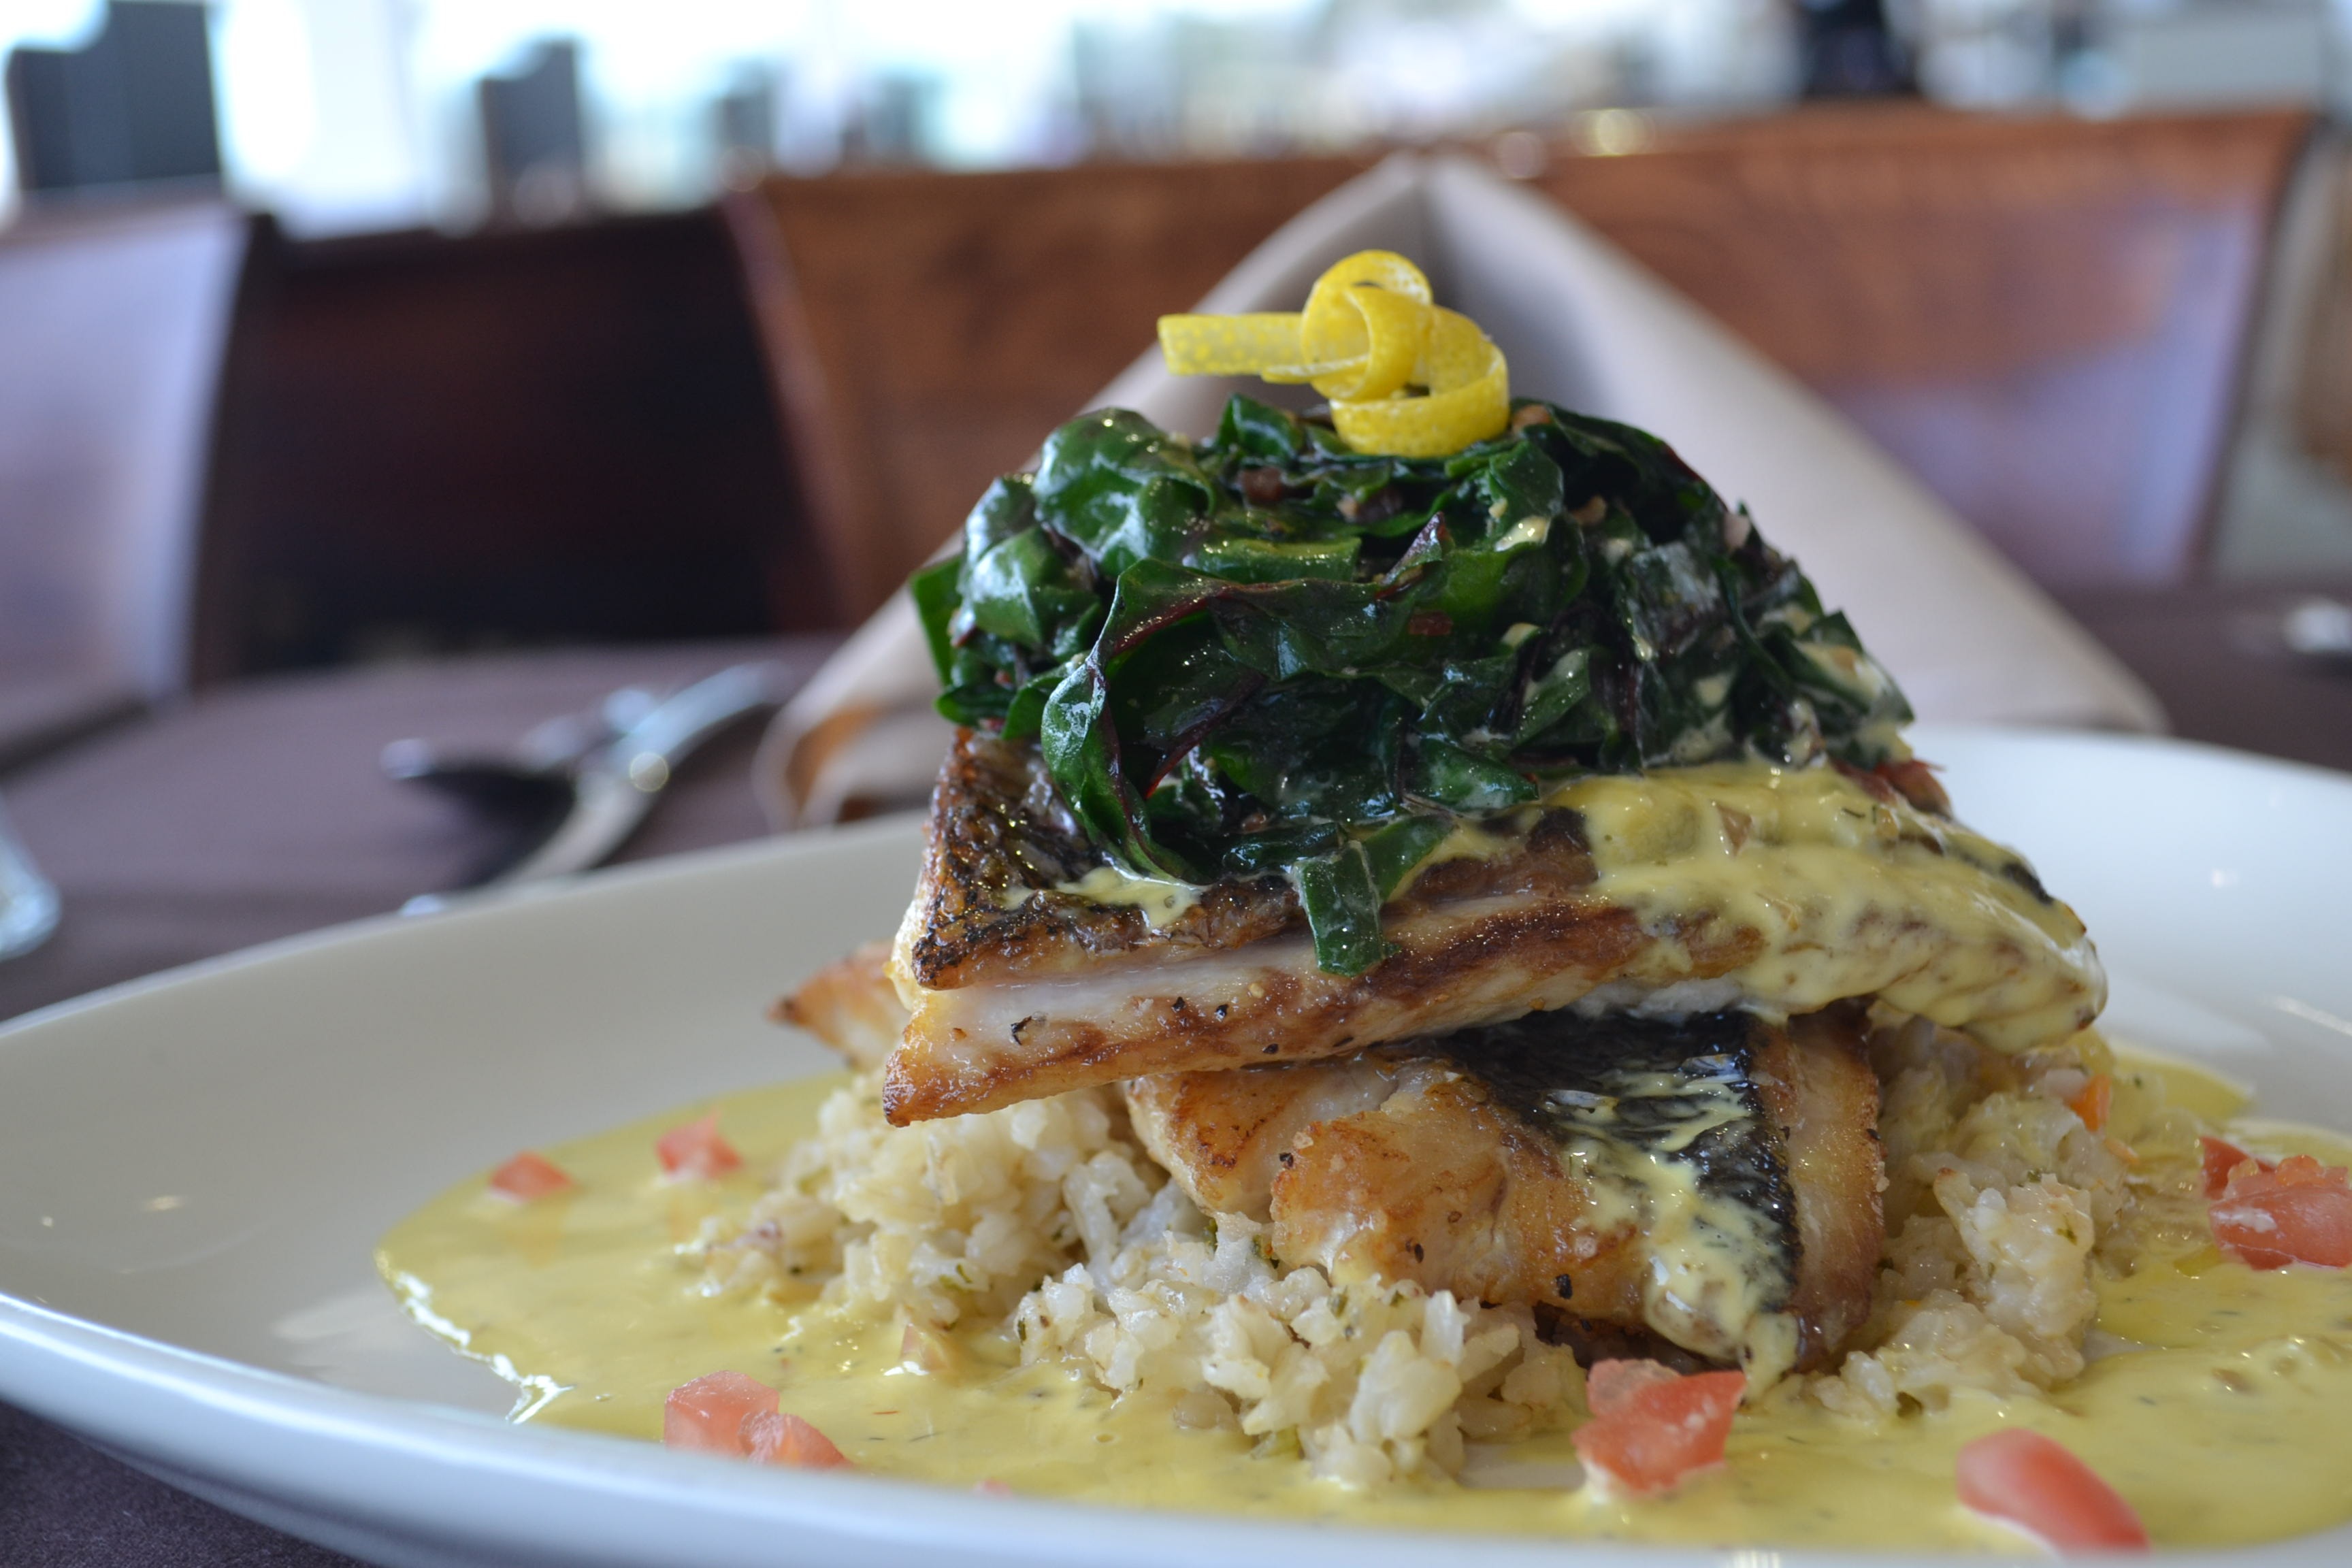
dish, meal, food, produce, vegetable, seafood, fish, breakfast, cuisine, preparation, nutrition, vegetarian food